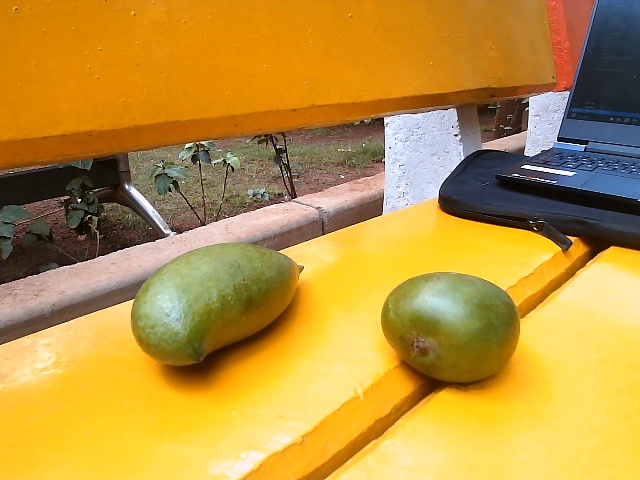
Label: Raw_Mango